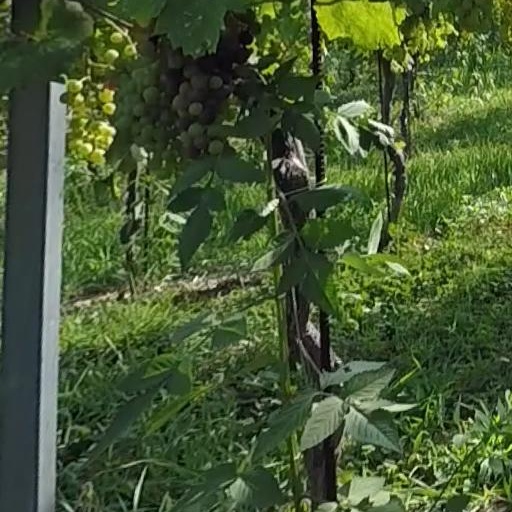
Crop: grape